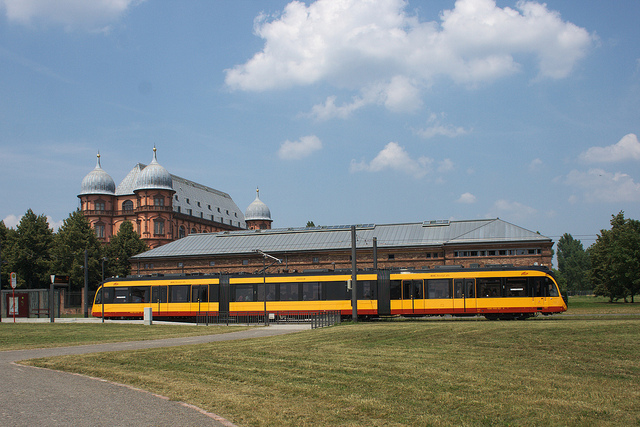
A very tall building with a train sitting next to it.

A train riding pass a train station and a freshly mowed lawn.

A large train parked at a train station.

a very long yellow and red bus driving in front of a building

A three cart train next to a brick building.